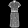
Label: Dress